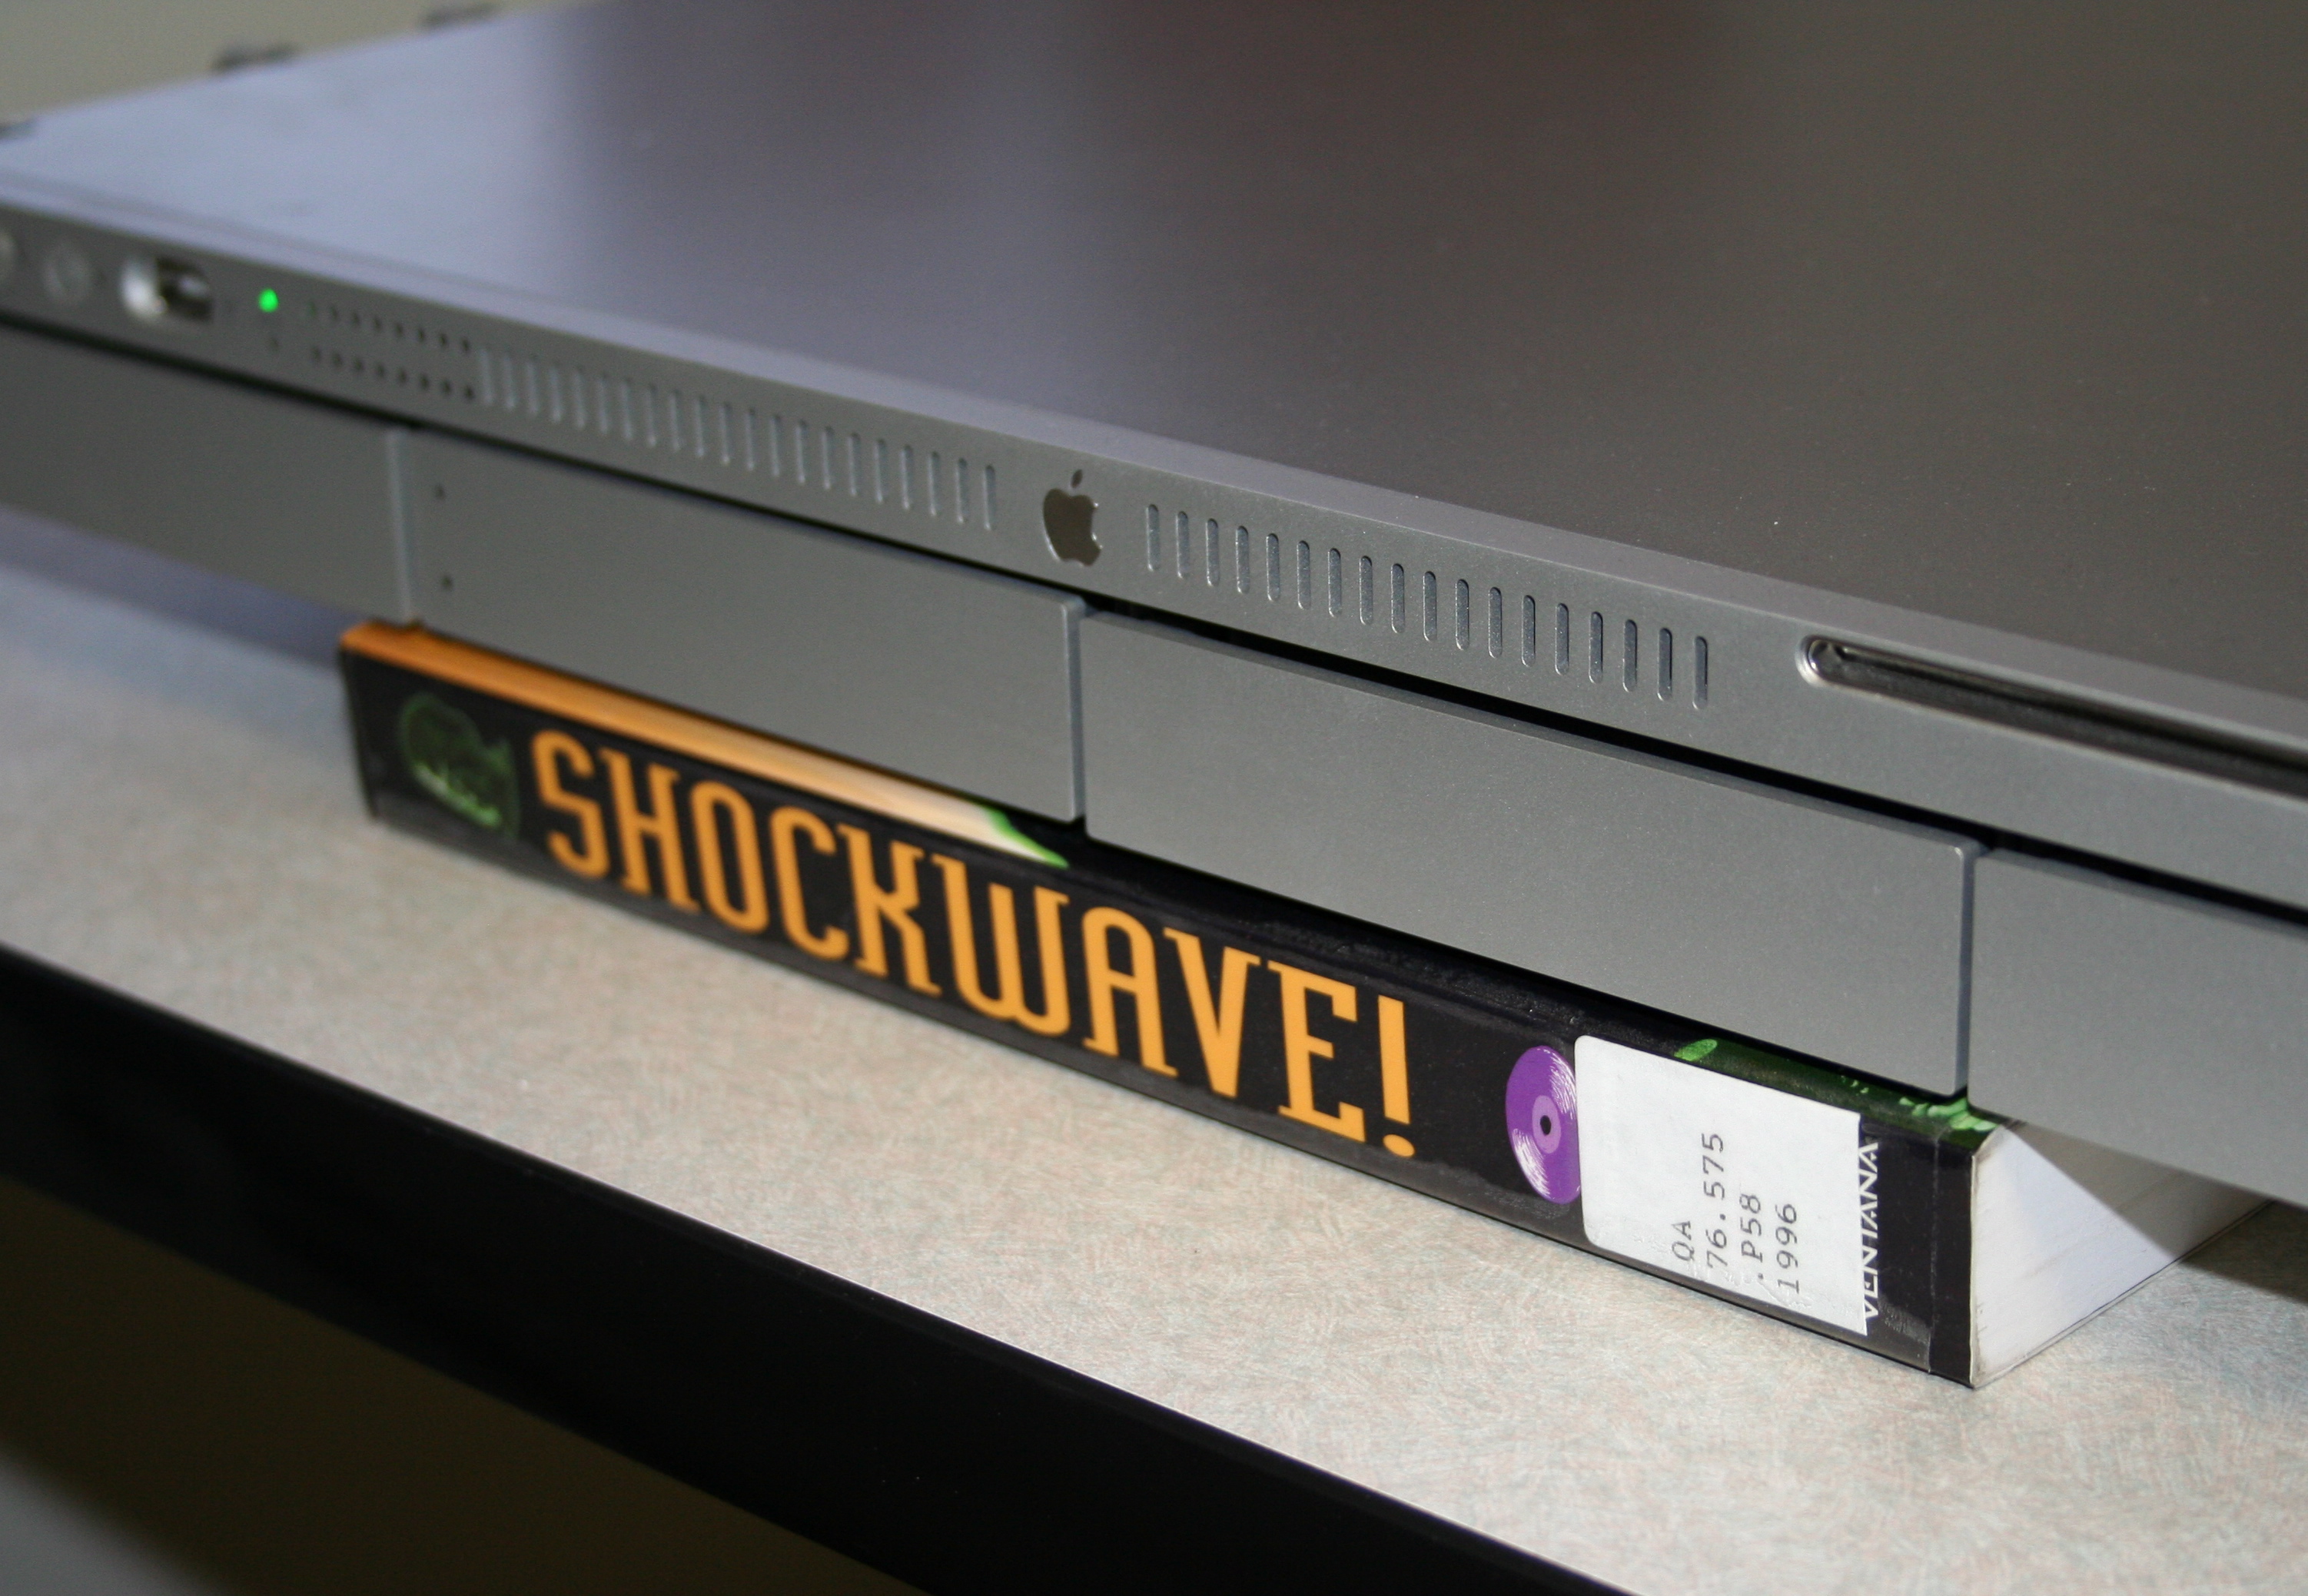
table, technology, gadget, furniture, signage, lighting, laser, electronics, personal computer hardware, display device, compact disc